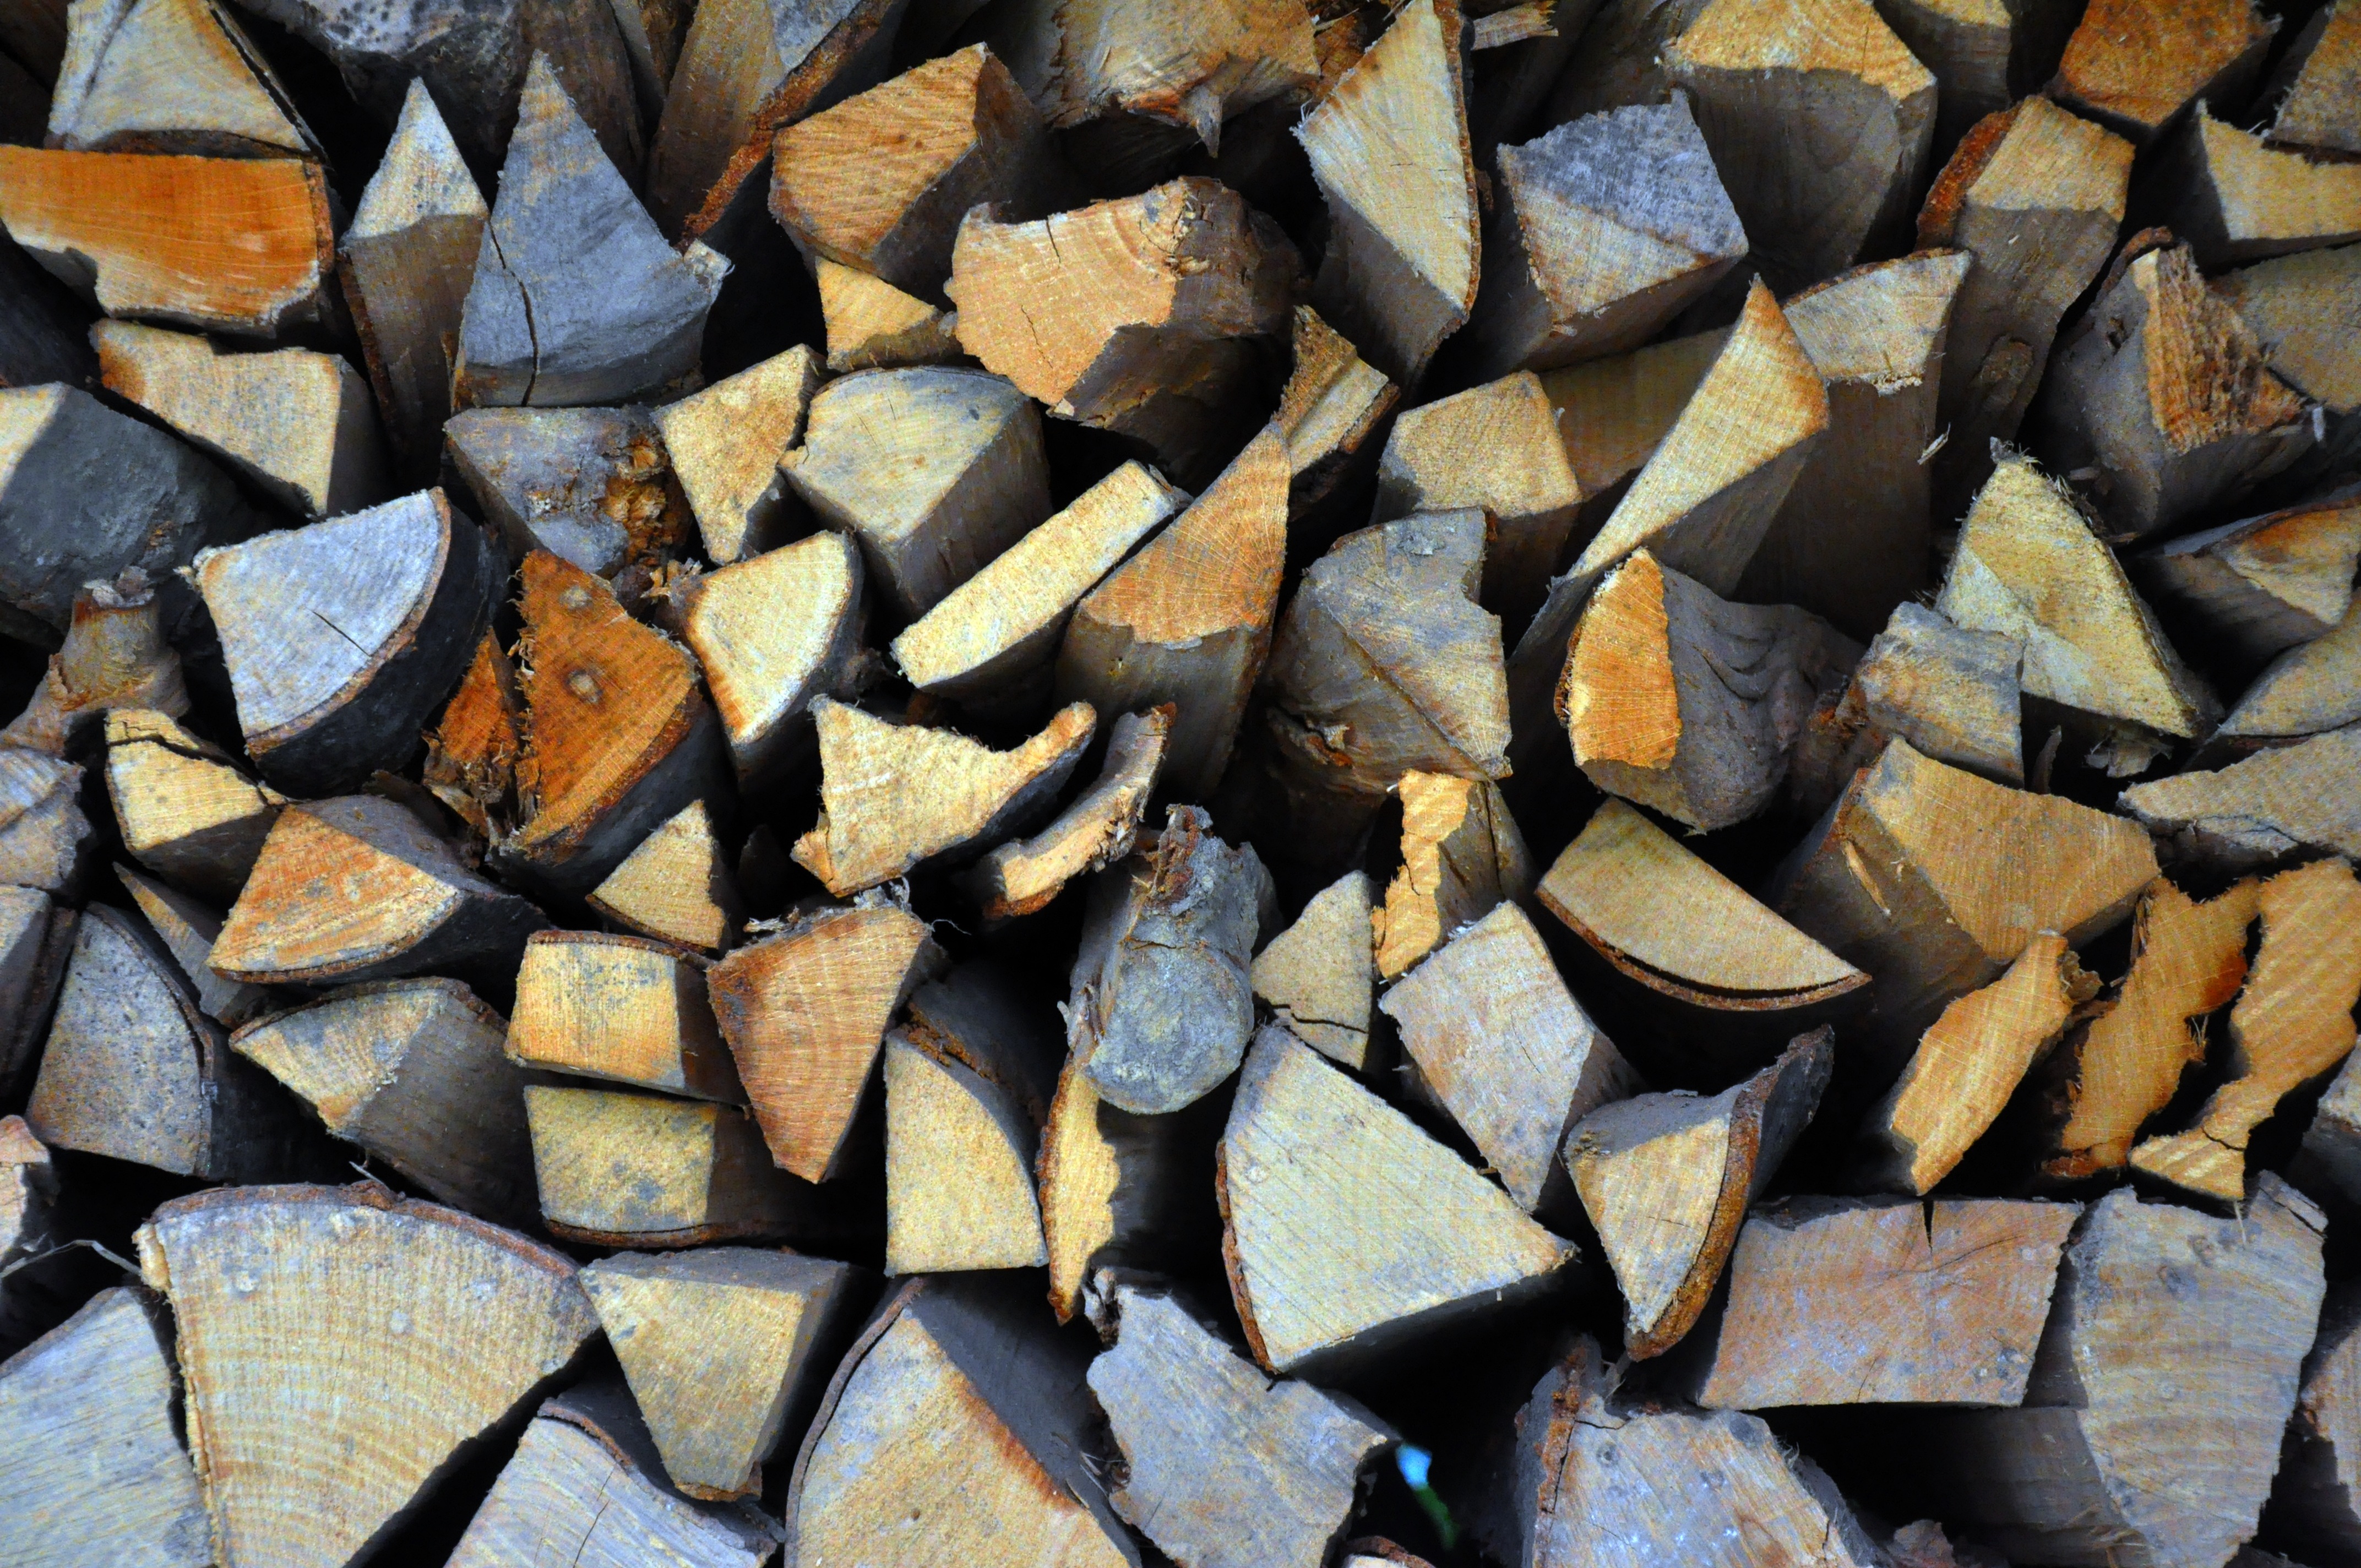
rock, wood, texture, leaf, floor, wall, pattern, autumn, brown, soil, material, art, rubble, background, gravel, wooden, timber, wood background, flooring